Fanling Public School

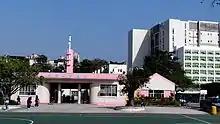
Fanling Public School in 2015

Fanling Public School, a government-funded primary school, was founded in 1936. Located in Fanling, North District, New Territories, Hong Kong, it is in Fanling Village (or Fanling Wai) near MTR Fanling station.